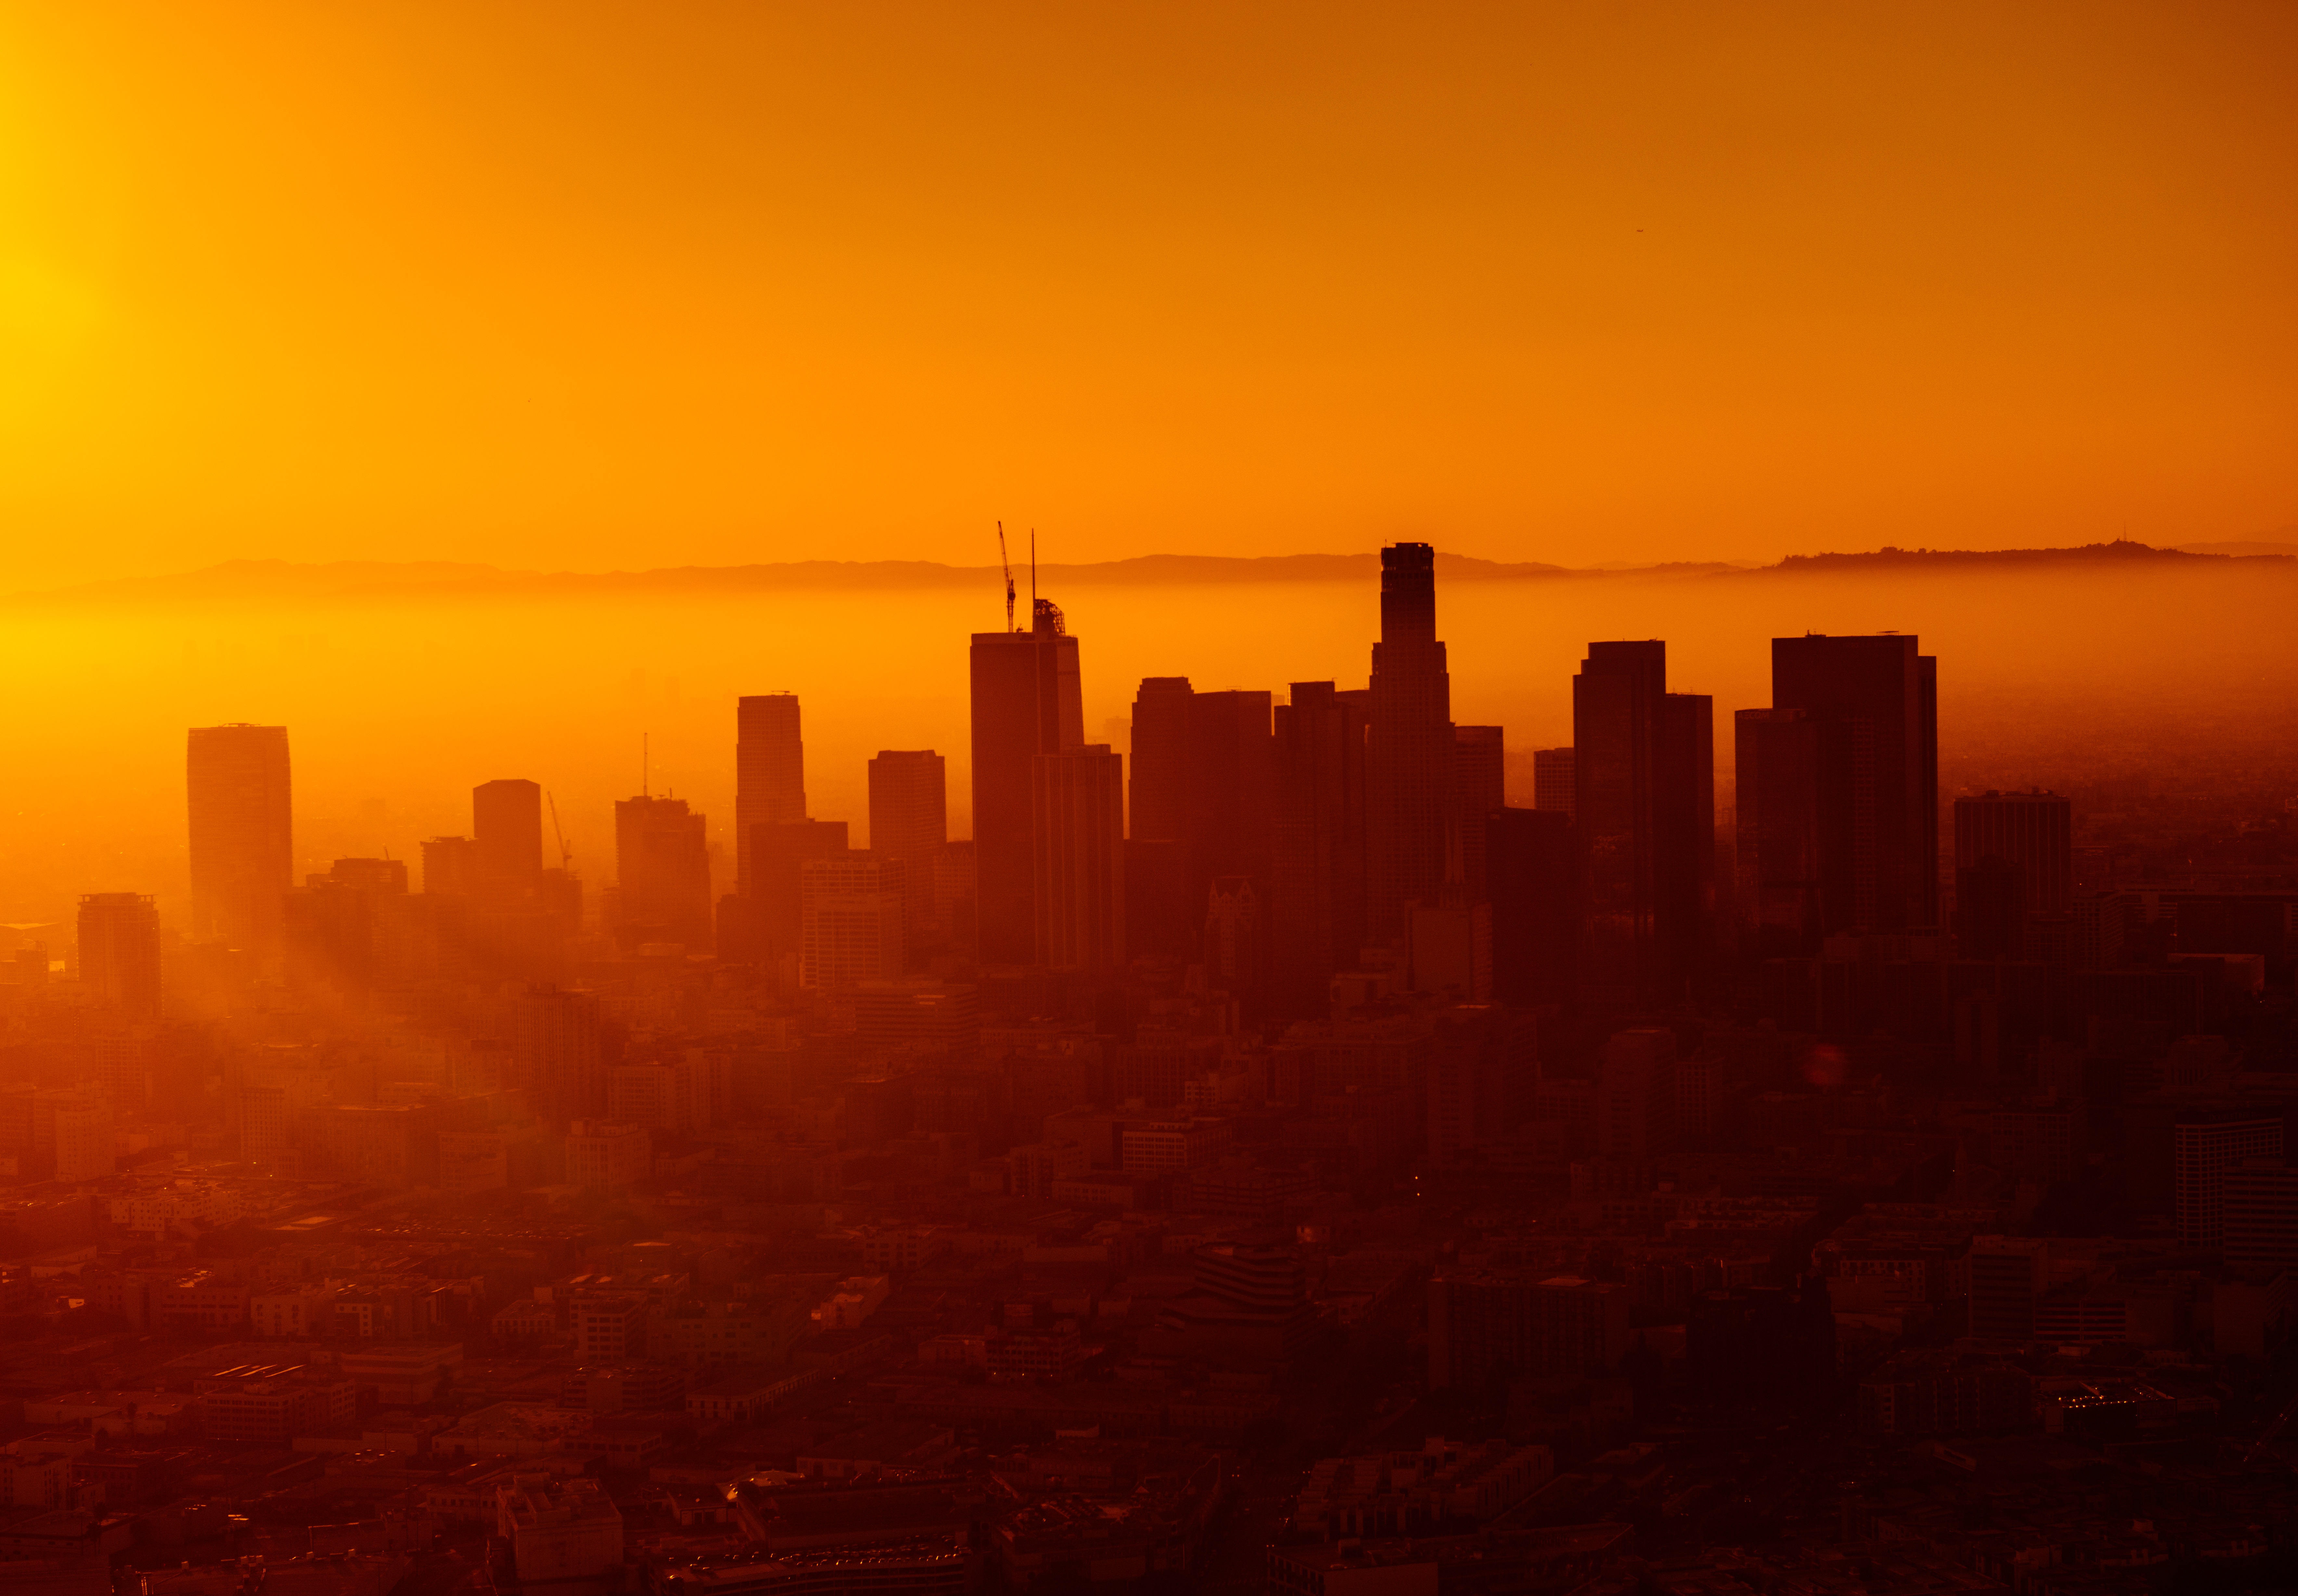
horizon, silhouette, sky, sun, sunrise, sunset, skyline, sunlight, morning, dawn, city, atmosphere, cityscape, dusk, evening, haze, afterglow, atmospheric phenomenon, human settlement